John Henniker Heaton

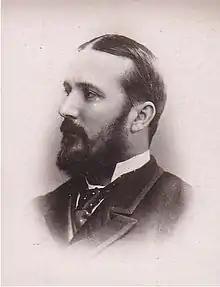

Sir John Henniker Heaton, 1st Baronet, (18 May 1848 – 8 September 1914) was a United Kingdom Member of Parliament and a postal reformer and journalist in Australia.